Slimer

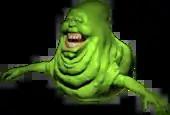
Slimer, as he appeared in a RadioShack commercial, created by Tyler Ham, who attempted to recreate the character's original appearance in the film "Ghostbusters" (1984) through the use of CGI.

In December 2023, it was revealed that Slimer was set to appear in the 2024 film, "Ghostbusters: Frozen Empire".